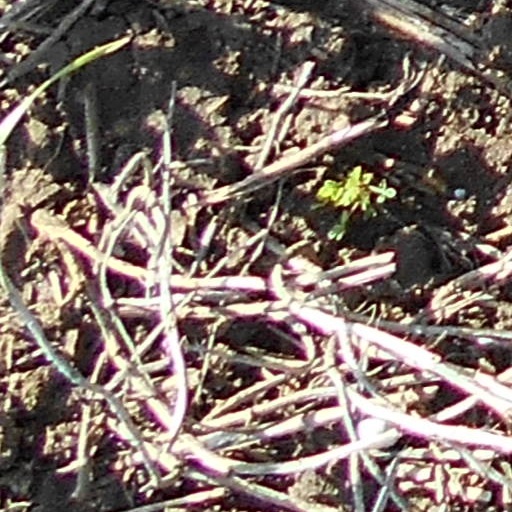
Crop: wheat